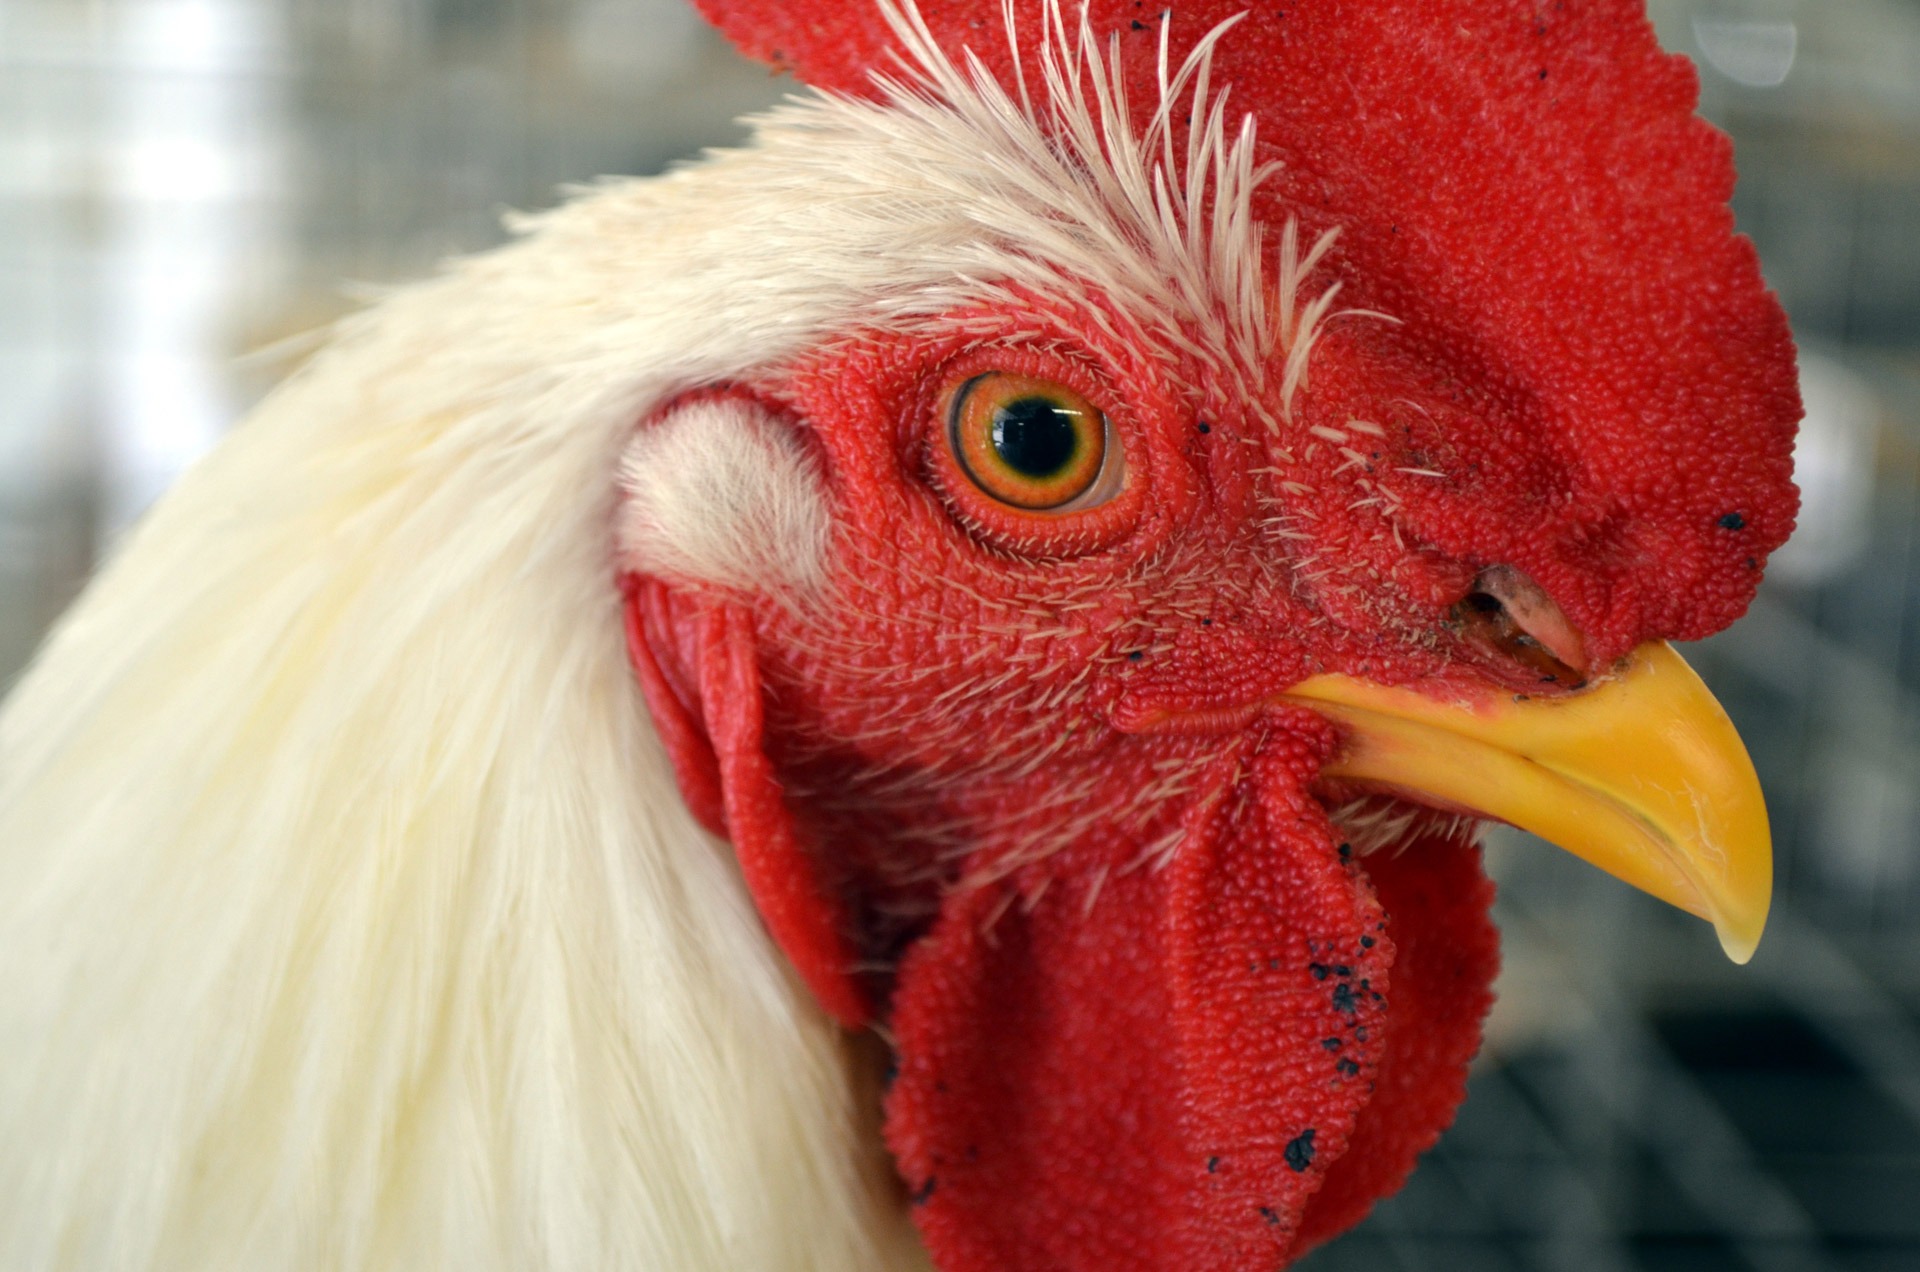
bird, animal, male, red, beak, chicken, fowl, fauna, cockerel, rooster, poultry, cock, close up, galliformes, vertebrate, phasianidae, comb, chanticleer